Robert LeFevre

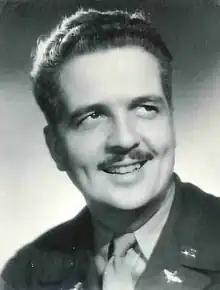
Robert LeFevre in U.S. military uniform, 1944

LeFevre was born in Gooding, Idaho, on October 13, 1911, but when he was a child LeFevre's family moved to Minneapolis, Minnesota. LeFevre attended Hamline University studying English and drama. He then worked at a variety of jobs during the Great Depression, such as acting and radio announcing. For a short time, LeFevre was a Shakespearean actor.